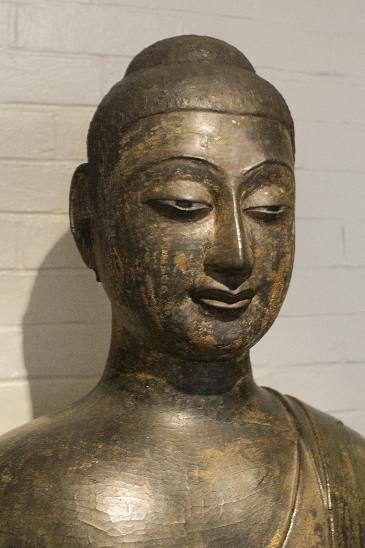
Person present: No